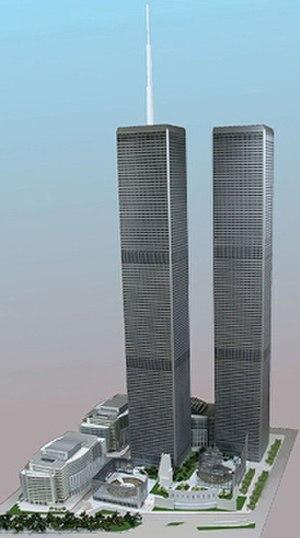
Les Twin Towers II étaient une proposition de nouveau complexe d'immeubles d'affaires situé au sein du site du World Trade Center, dans le quartier de Lower Manhattan, à New York, aux États-Unis.